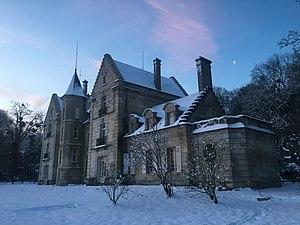
Château de Montois en février 2018
Le château de Montois est un château situé à Ressons-le-Long, à la croisée des vallées de l'Aisne et de Retz.